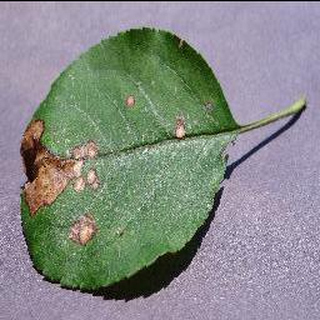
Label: apple_black_rot